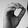
ASL letter: O